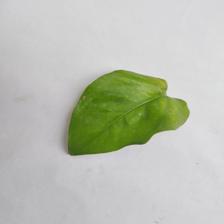
Label: Healthy